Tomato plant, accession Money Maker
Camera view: horizontal (90 deg, fisheye); turntable rotation: 90 degrees
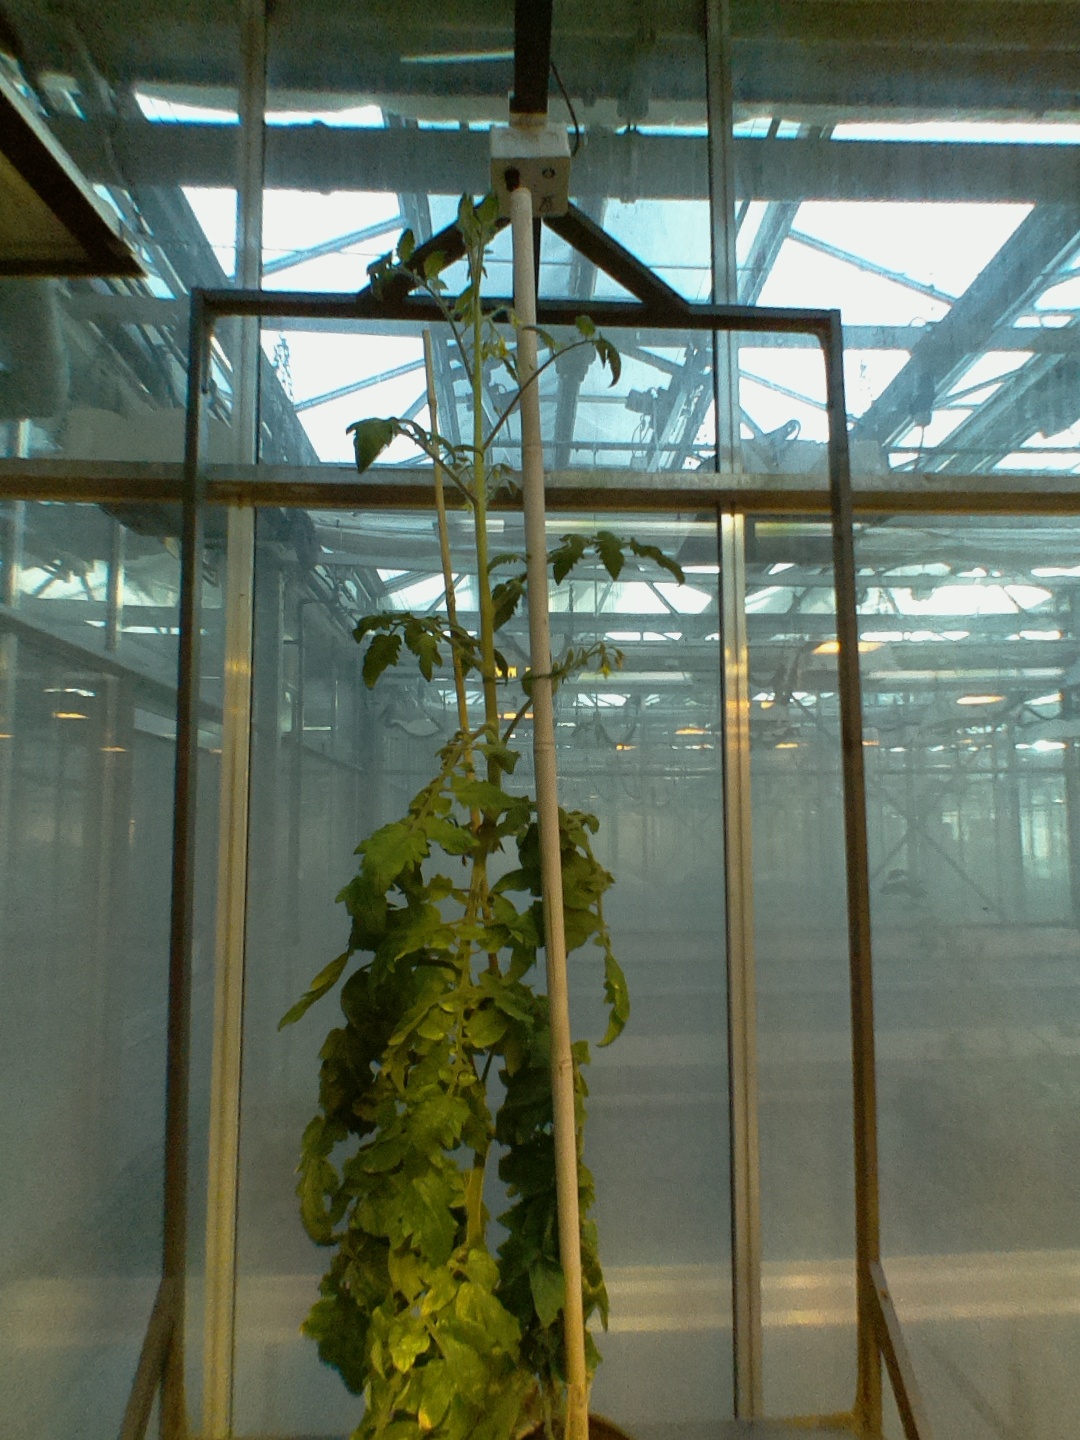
BBCH growth stage 73: 30%-40% of final fruit size